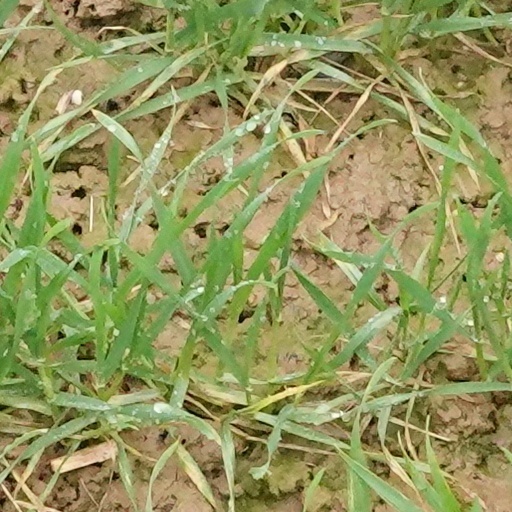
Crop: wheat